Georg Österreich

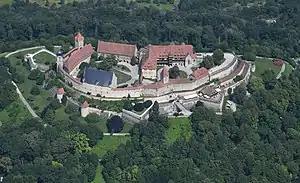
Veste Coburg, the former seat of the Dukes of Saxe-Coburg

The surviving works of the Gottorfer Court Ensemble testify to a high level of musical performance. However, the period of flourishing was cut short when Christian Albrecht died on 27 December 1694. His son, Frederick IV, Duke of Holstein-Gottorp, then 23 years old, soon began dismissing members of the ensemble in order to increase his military expenditures. As a result, the courtly music was disrupted and Österreich assumed a position as Kapellmeister in Coburg from 1695 to 1697. The exact details of this position are not entirely known. It is possible it was merely a "loan" of his services for the time that the Gottorfer Court Ensemble was dormant since the Gottorfer accounts reflect salary payments of 80 "reichsthaler" during that period - a fraction of his full salary which had been 350 "reichsthaler" in 1694. Musical historian Johann Gottfried Walther described it somewhat differently in 1732; according to Walther, Albert V, Duke of Saxe-Coburg had invited Österreich to his Coburg residence and commissioned some of his work "to be used at festivities of the time." The Duke was so enthusiastic about Österreich that he invited him to stay to replace his recently deceased court Kapellmeister.